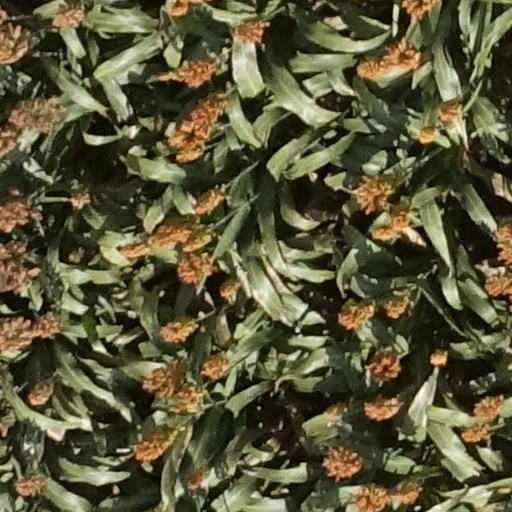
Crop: sorghum